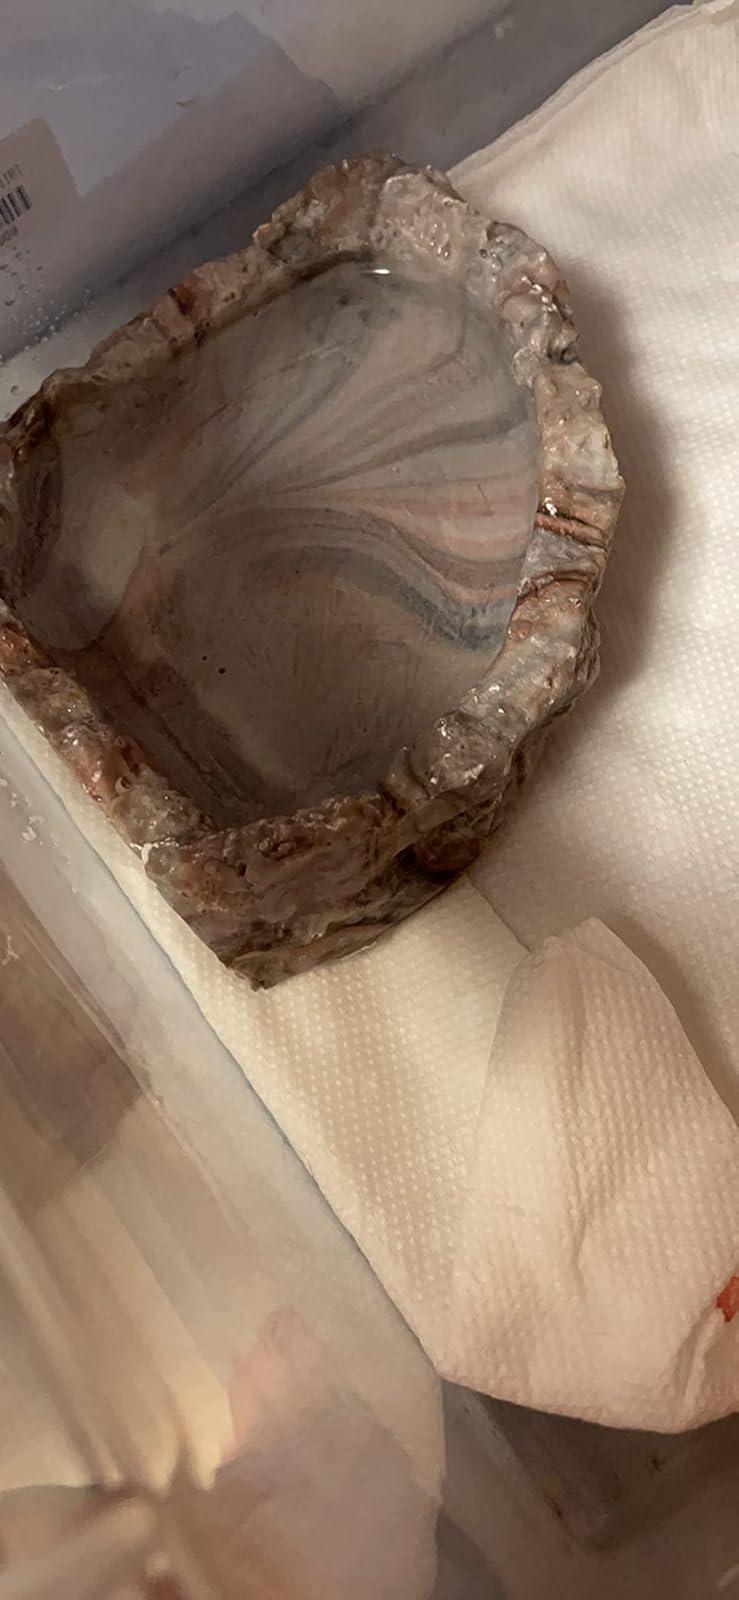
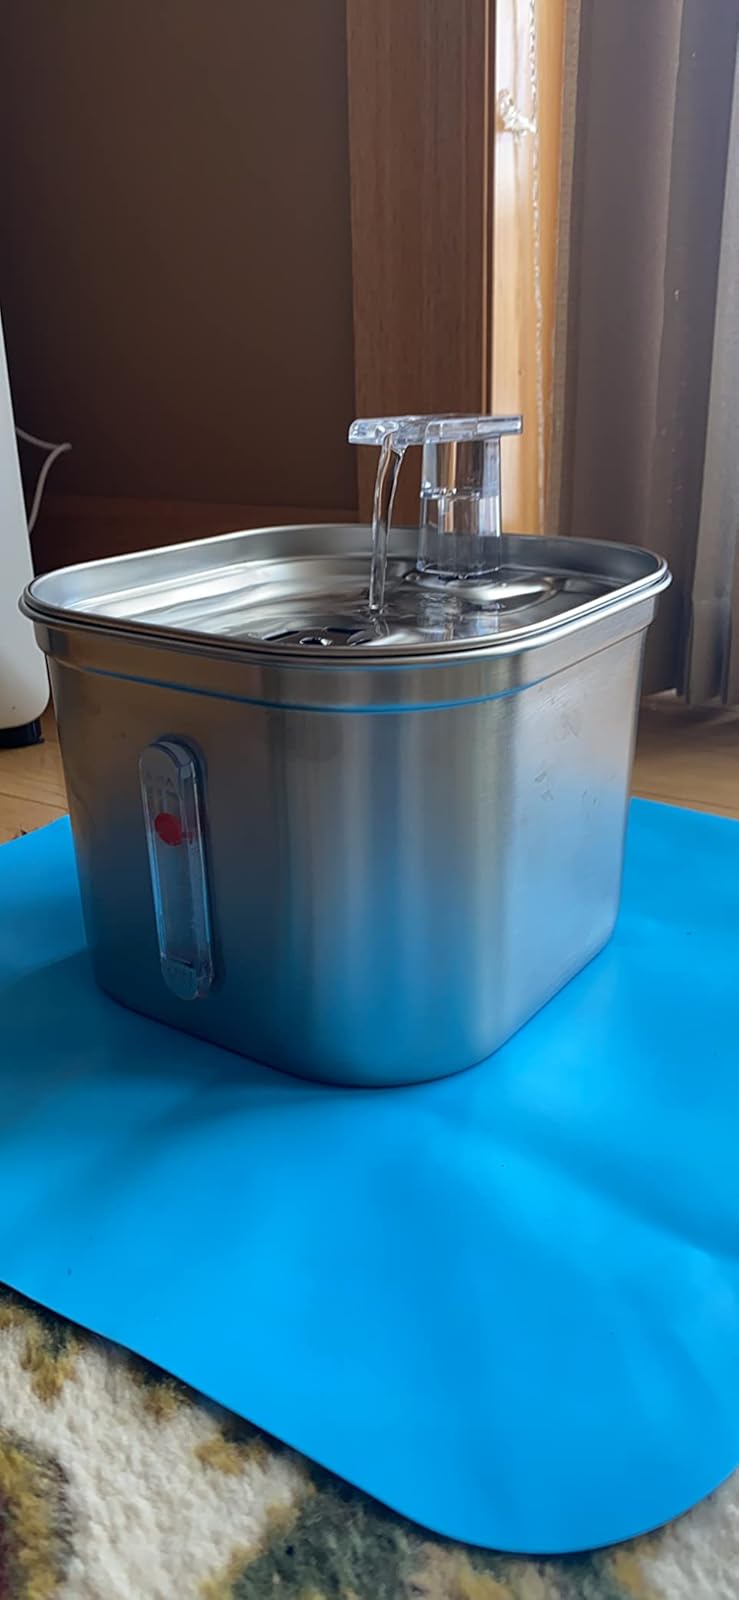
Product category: items_bowl
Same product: no